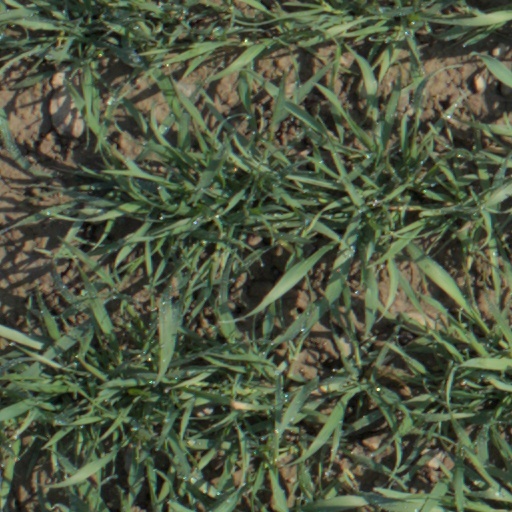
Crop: wheat